Showdown: Legends of Wrestling

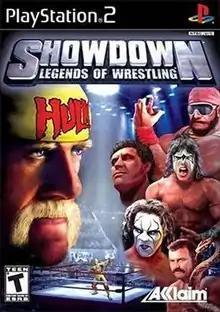
Cover art featuring Hulk Hogan, "Macho Man" Randy Savage, André the Giant, Ultimate Warrior, Sting, and Jake "The Snake" Roberts

Showdown: Legends of Wrestling is a professional wrestling video game developed by Acclaim Studios Austin and published by Acclaim Entertainment for the PlayStation 2 and Xbox in 2004. It is the sequel to the 2002 video game "Legends of Wrestling II". A GameCube version of the game was also planned, but was cancelled. "Showdown" is the third and final game in the "Legends of Wrestling" video game series. It was the last game developed by the Austin studio prior to its closure later that year, and the last game released by Acclaim Entertainment in North America.